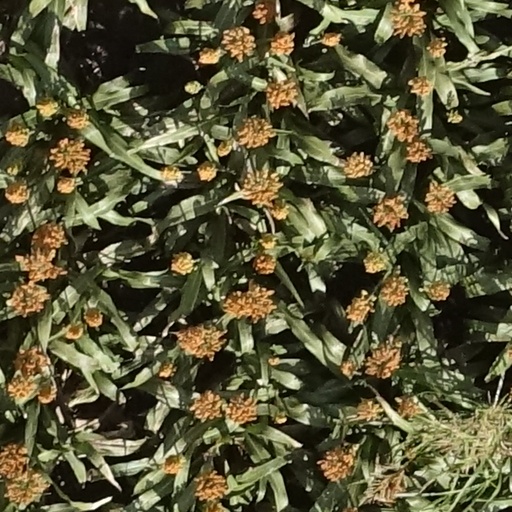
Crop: sorghum